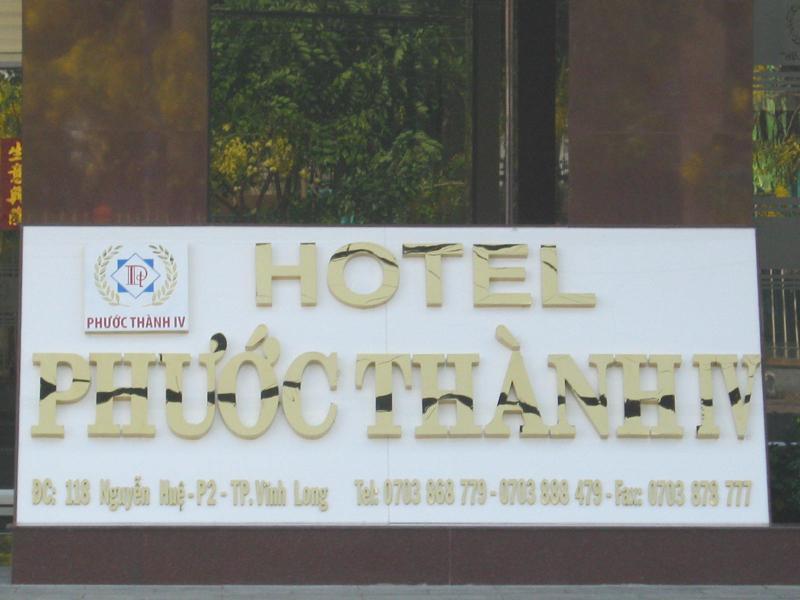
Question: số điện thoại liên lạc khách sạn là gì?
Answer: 0783868779-0783888479-0703878777